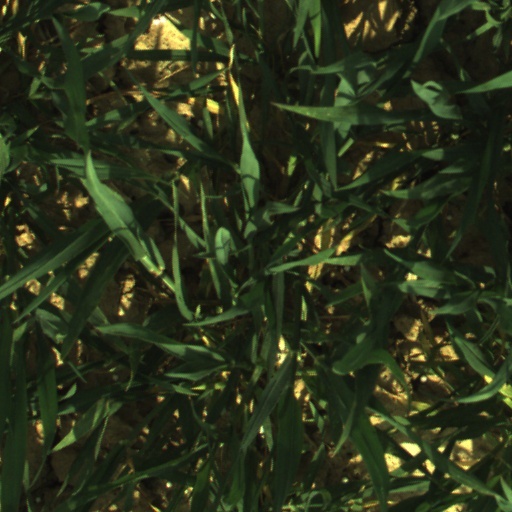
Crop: wheat